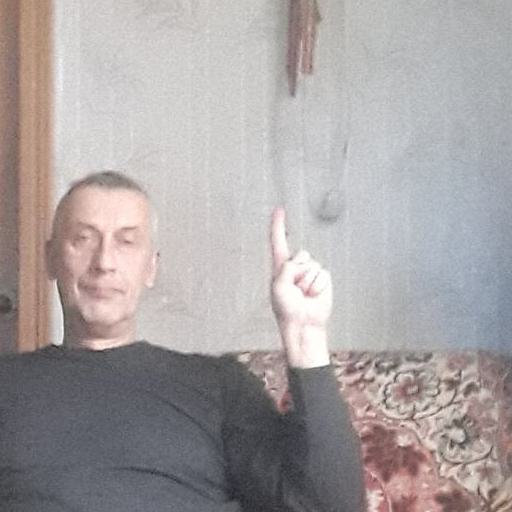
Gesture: one